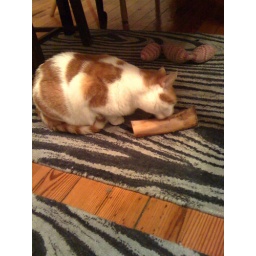
...living in a cats body. She spent quality time this rainy afternoon licking the dogs bone.